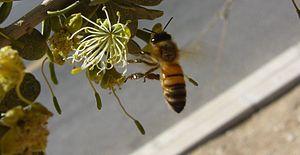
La liste des races d'abeilles d'élevage recense les différentes races d'abeilles à miel élevées par l'Homme. L'apiculture moderne s'est surtout focalisée sur Apis mellifera Linnaeus, naturellement présente en Eurasie et en Afrique, puis exportée vers les Amériques et l'Océanie, mais d'autres espèces telles que l'abeille asiatique et les mélipones sont également élevées.